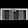
Label: Bag